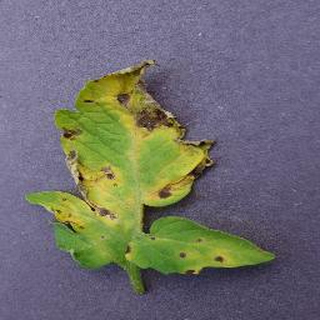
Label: tomato_septoria_leaf_spot